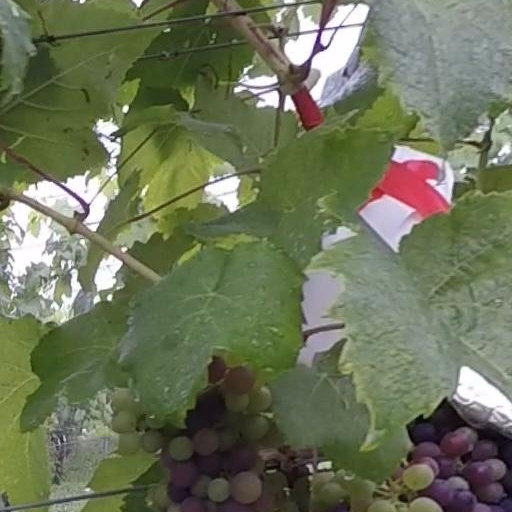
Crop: grape